Lionel Messi

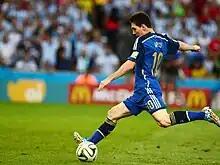
Messi prepares to shoot with his dominant left foot in the 2014 FIFA World Cup final.

On 10 August 2021, Messi joined Ligue 1 club Paris Saint-Germain (PSG), reuniting him with Neymar, for the 2021–22 season on a two-year deal until June 2023 with an option for an extra year. Messi chose 30 as his squad number, the same he wore as a teenager when he made his senior debut for Barcelona. He would make his debut with the club against Reims, made his first start and Champions League debut for the club against Club Brugge, and made his home debut in a match against Lyon He scored his first goal for the club in a Champions League group stage win over former manager Pep Guardiola's Manchester City. Having scored 40 goals at club and international level for the calendar year in addition to captaining Argentina to the 2021 Copa América, Messi received a record seventh Ballon d'Or. He finished his debut season with PSG with 11 goals and 14 assists across all competitions, helping the club win their 10th Ligue 1 title.